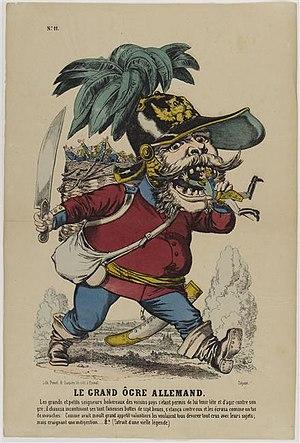
Alphonse Lévy, également connu sous le pseudonyme de Saïd, né à Marmoutier le 8 janvier 1843, mort à Alger le 2 février 1918, est un peintre, illustrateur et caricaturiste français.
La présence juive en Alsace, est attestée depuis le XIIᵉ siècle. Hors le royaume de France, les Juifs alsaciens n’ont pas à souffrir des expulsions décidées par les rois de France, mais ils sont persécutés lors de l’épidémie de peste noire du XIVᵉ siècle et expulsés des villes.